Baten Kaitos: Eternal Wings and the Lost Ocean

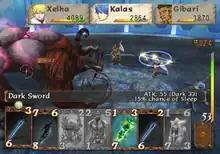
Gameplay screenshot

Prior to a battle, the player must assemble a deck of Magnus for each party member to be used during combat, from which random hands are dealt from during battle. Battles are both turn-based and action-based; each character has both an offensive and defensive turn, where they have a brief number of seconds to quickly play a limited number of cards from their pre-build deck. Weapon cards are used to fight with, armor cards to defend with, and effect cards cause different effects, such as healing. Each Magnus has a spirit number in the corner ranging from 1–9; playing same-number groupings or numbers used in gradual succession (1-2-3-4) result in an increased damage effect; cards with multiple numbers allow for the player to select the more beneficial option. Magnus can also be combined during battle, and when certain Magnus are played, special combos are formed that create new Magnus. For example, playing the healing cards cucumber and honey combine to create a much stronger healing effect through the creation of a honey dew melon card. Additionally, character-specific "finishing move" Magnus may be found over the course of the game, their use leading to especially powerful attacks.